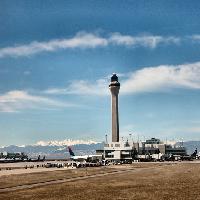
Weather: sun or clear